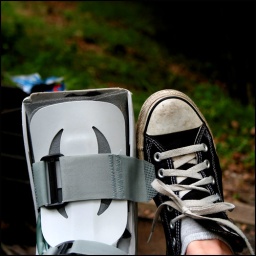
not an ideal camping situation - sitting in my camp chair watching jason build us a fire